United Kingdom and the Gaza war

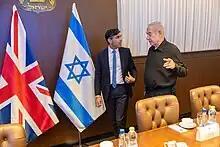
British Prime Minister Rishi Sunak meeting with Israeli Prime Minister Benjamin Netanyahu in Jerusalem, 19 October 2023

During the Gaza war, the United Kingdom government has supported Israel diplomatically, has shared Gaza surveillance information with Israel and has allowed arms sales to Israel's military. It has also condemned some of Israel's actions, including its killing of Palestinian civilians and blockade of the Gaza Strip. The UK had a Conservative government led by Rishi Sunak until July 2024, and has had a Labour government led by Keir Starmer since then. Both governments have called for a ceasefire, a two-state solution, and provided humanitarian aid to Gaza. There have also been many large anti-war protests throughout the UK.